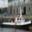
Label: ship